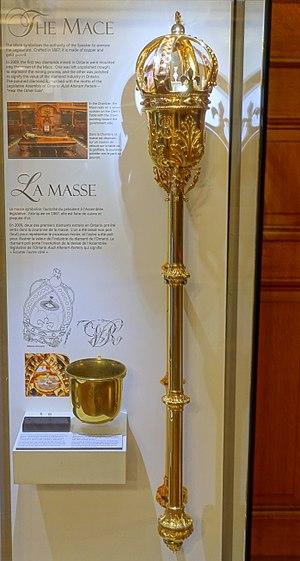
Une masse cérémonielle ou masse de cérémonie est un bâton orné en métal ou en bois, porté devant un souverain ou un autre haut fonctionnaire lors de cérémonies civiques par un porteur de masse, destiné à représenter la puissance coactive dont il est dépositaire.